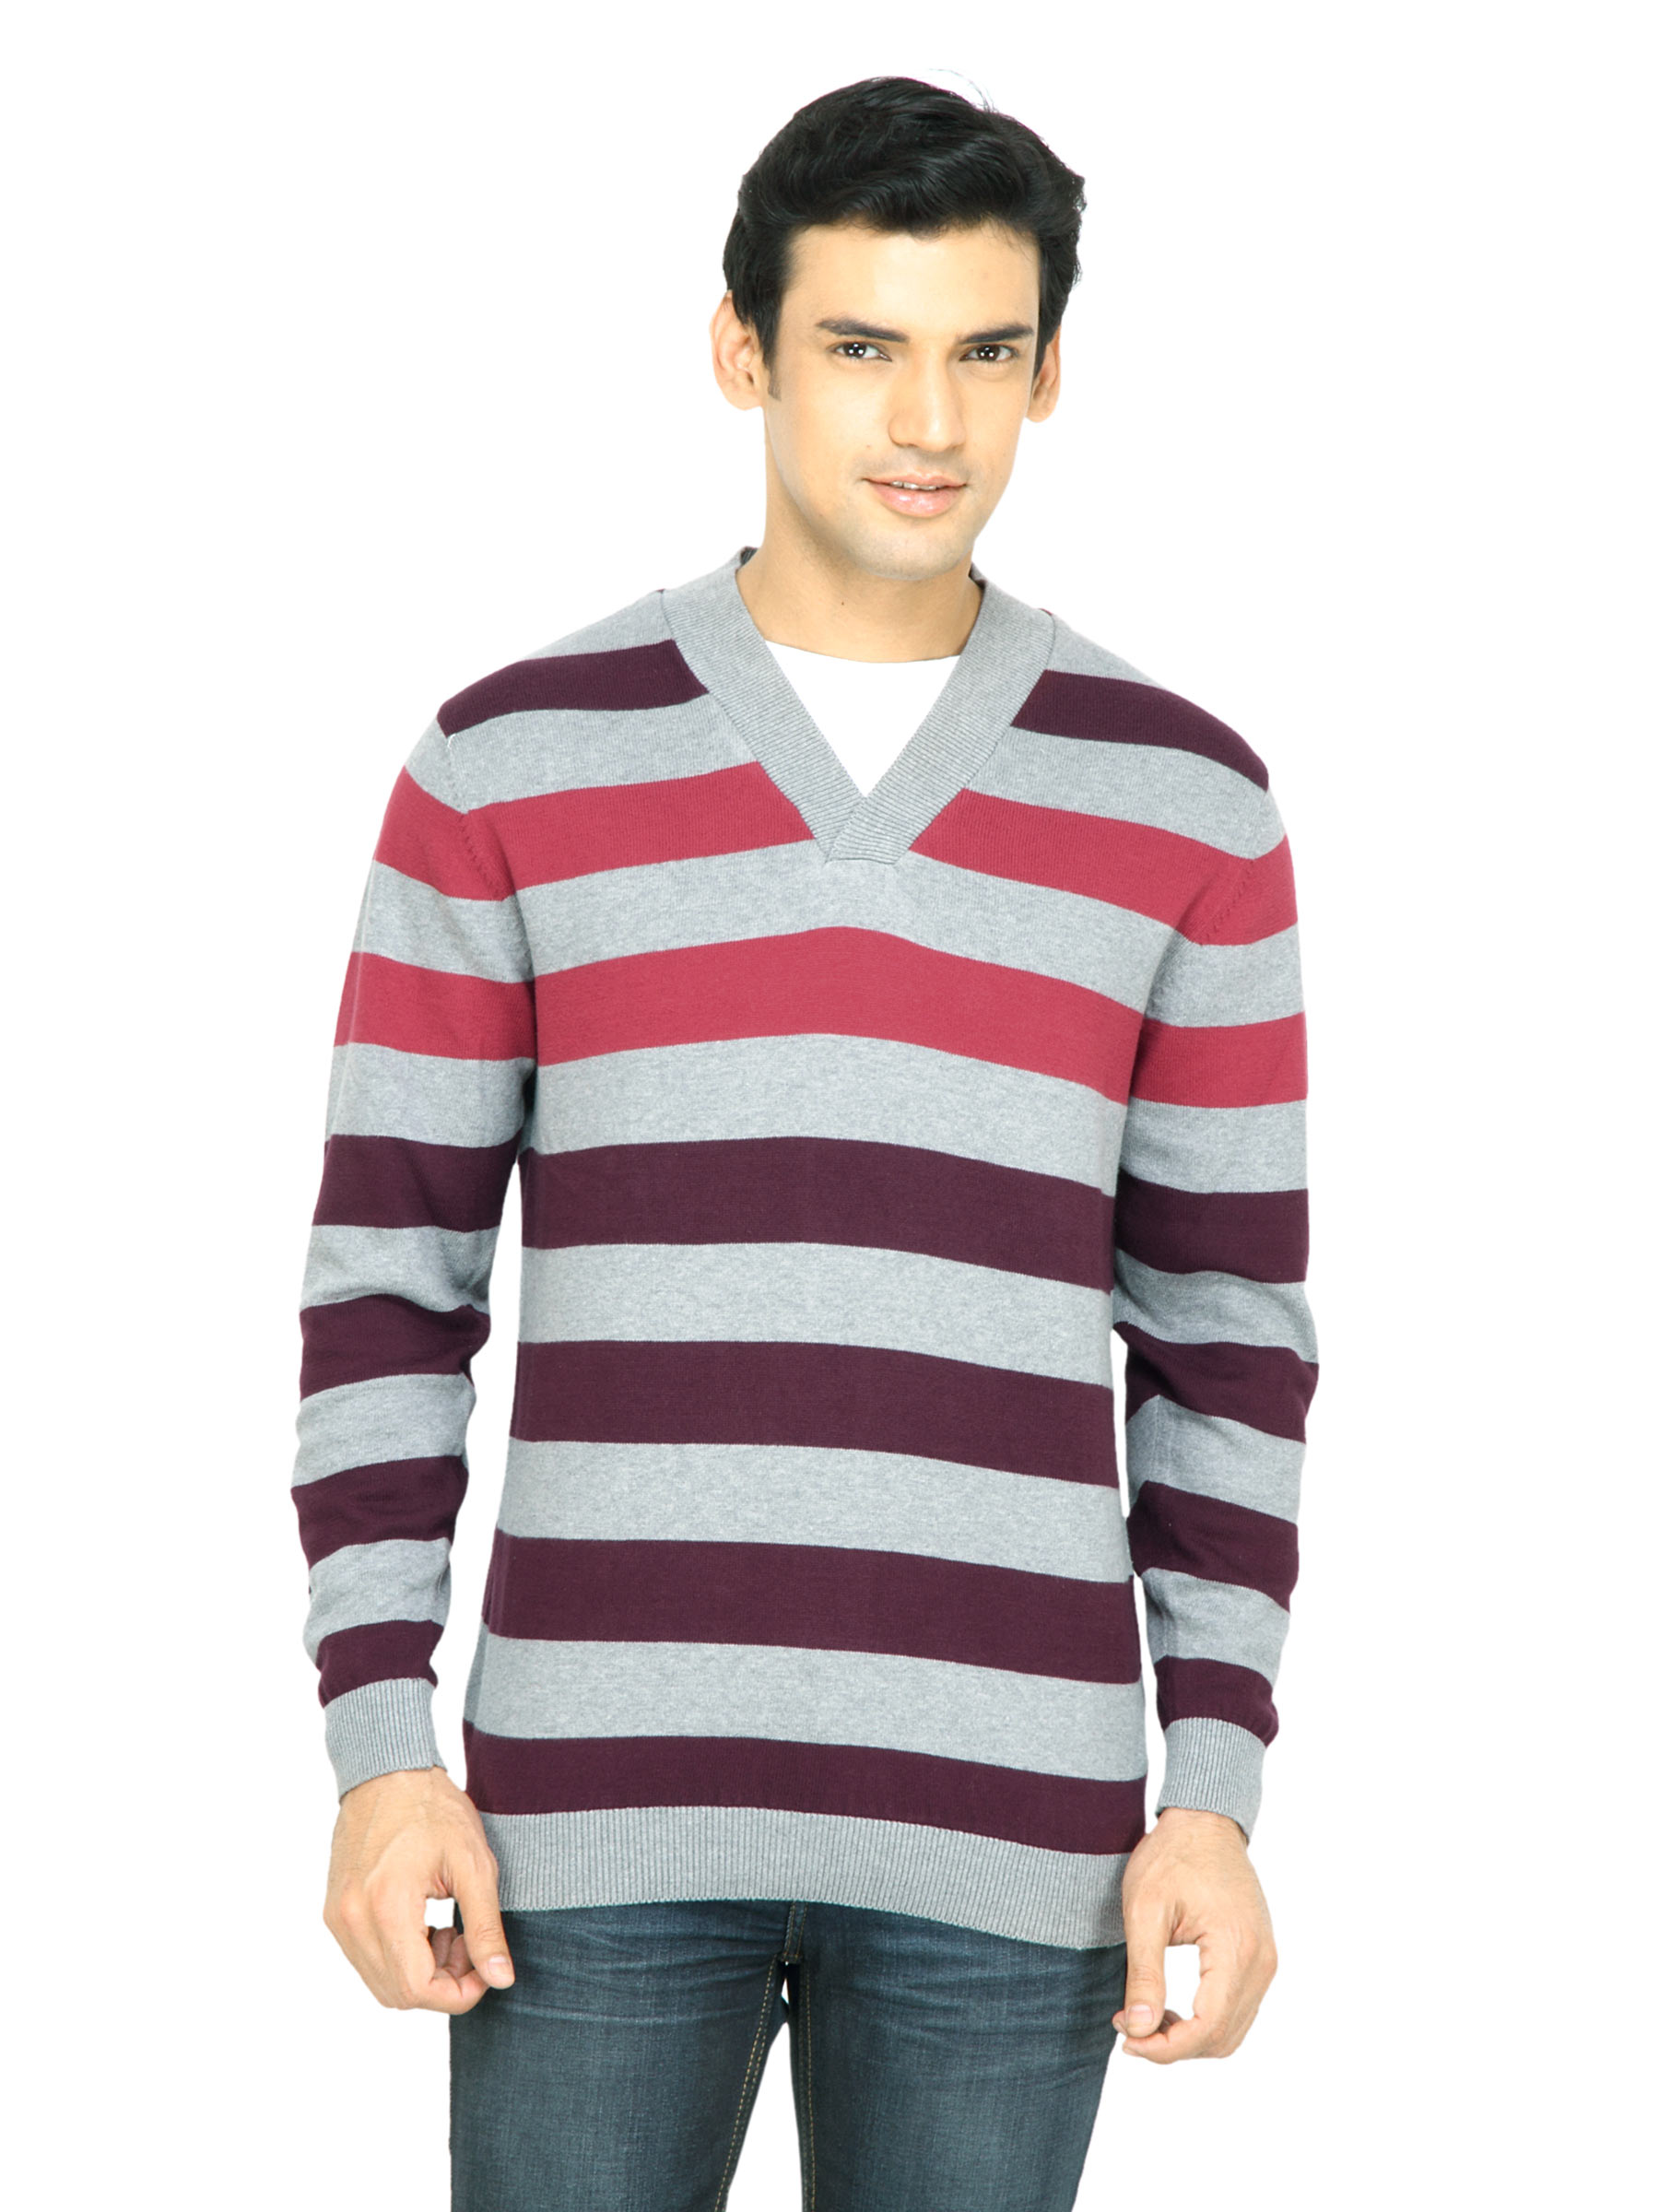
Wills Sport Men Grey Striped Sweater
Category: Apparel / Topwear / Sweaters
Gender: Men
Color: Grey
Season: Summer 2011
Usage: Casual